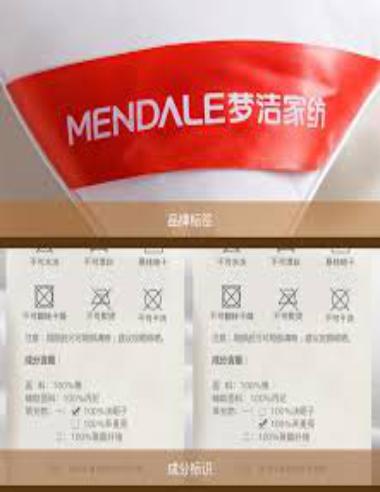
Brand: meng jie-2
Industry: Necessities